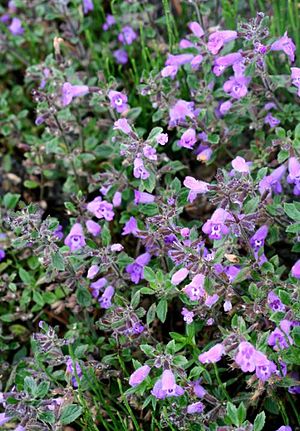
Alpevoldtimian / Galleri
Frøkapsler.
Alpe-Voldtimian er en flerårig, urteagtig plante med en lav, opstigende vækst, krydret duftende blade og blåviolette blomster. Planten findes i vild tilstand på varme og tørre, veldrænede steder, og derfor bruges den nu og da som stenbedsplante.